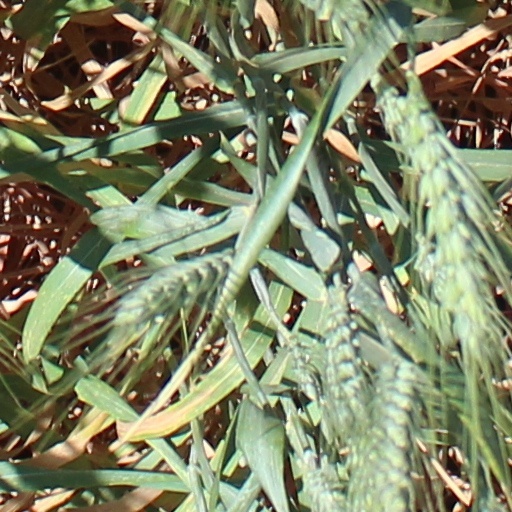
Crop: wheat